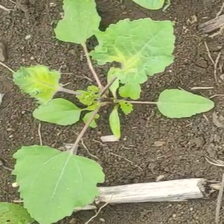
Weed species: Little_Mallow(Malva parviflora)